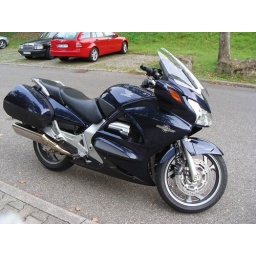
honda bike parked near our house in stuttgart